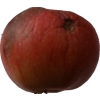
Label: Apple 17